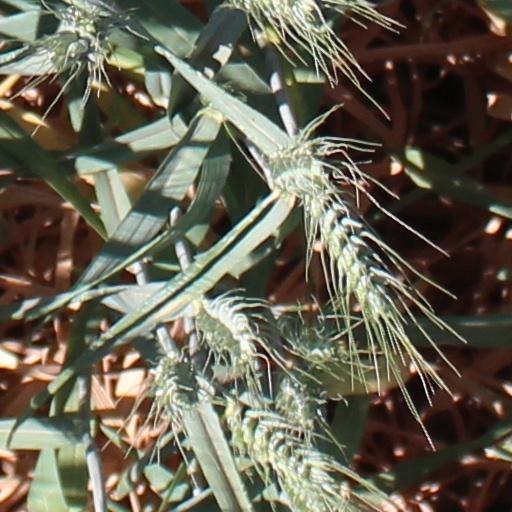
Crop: wheat